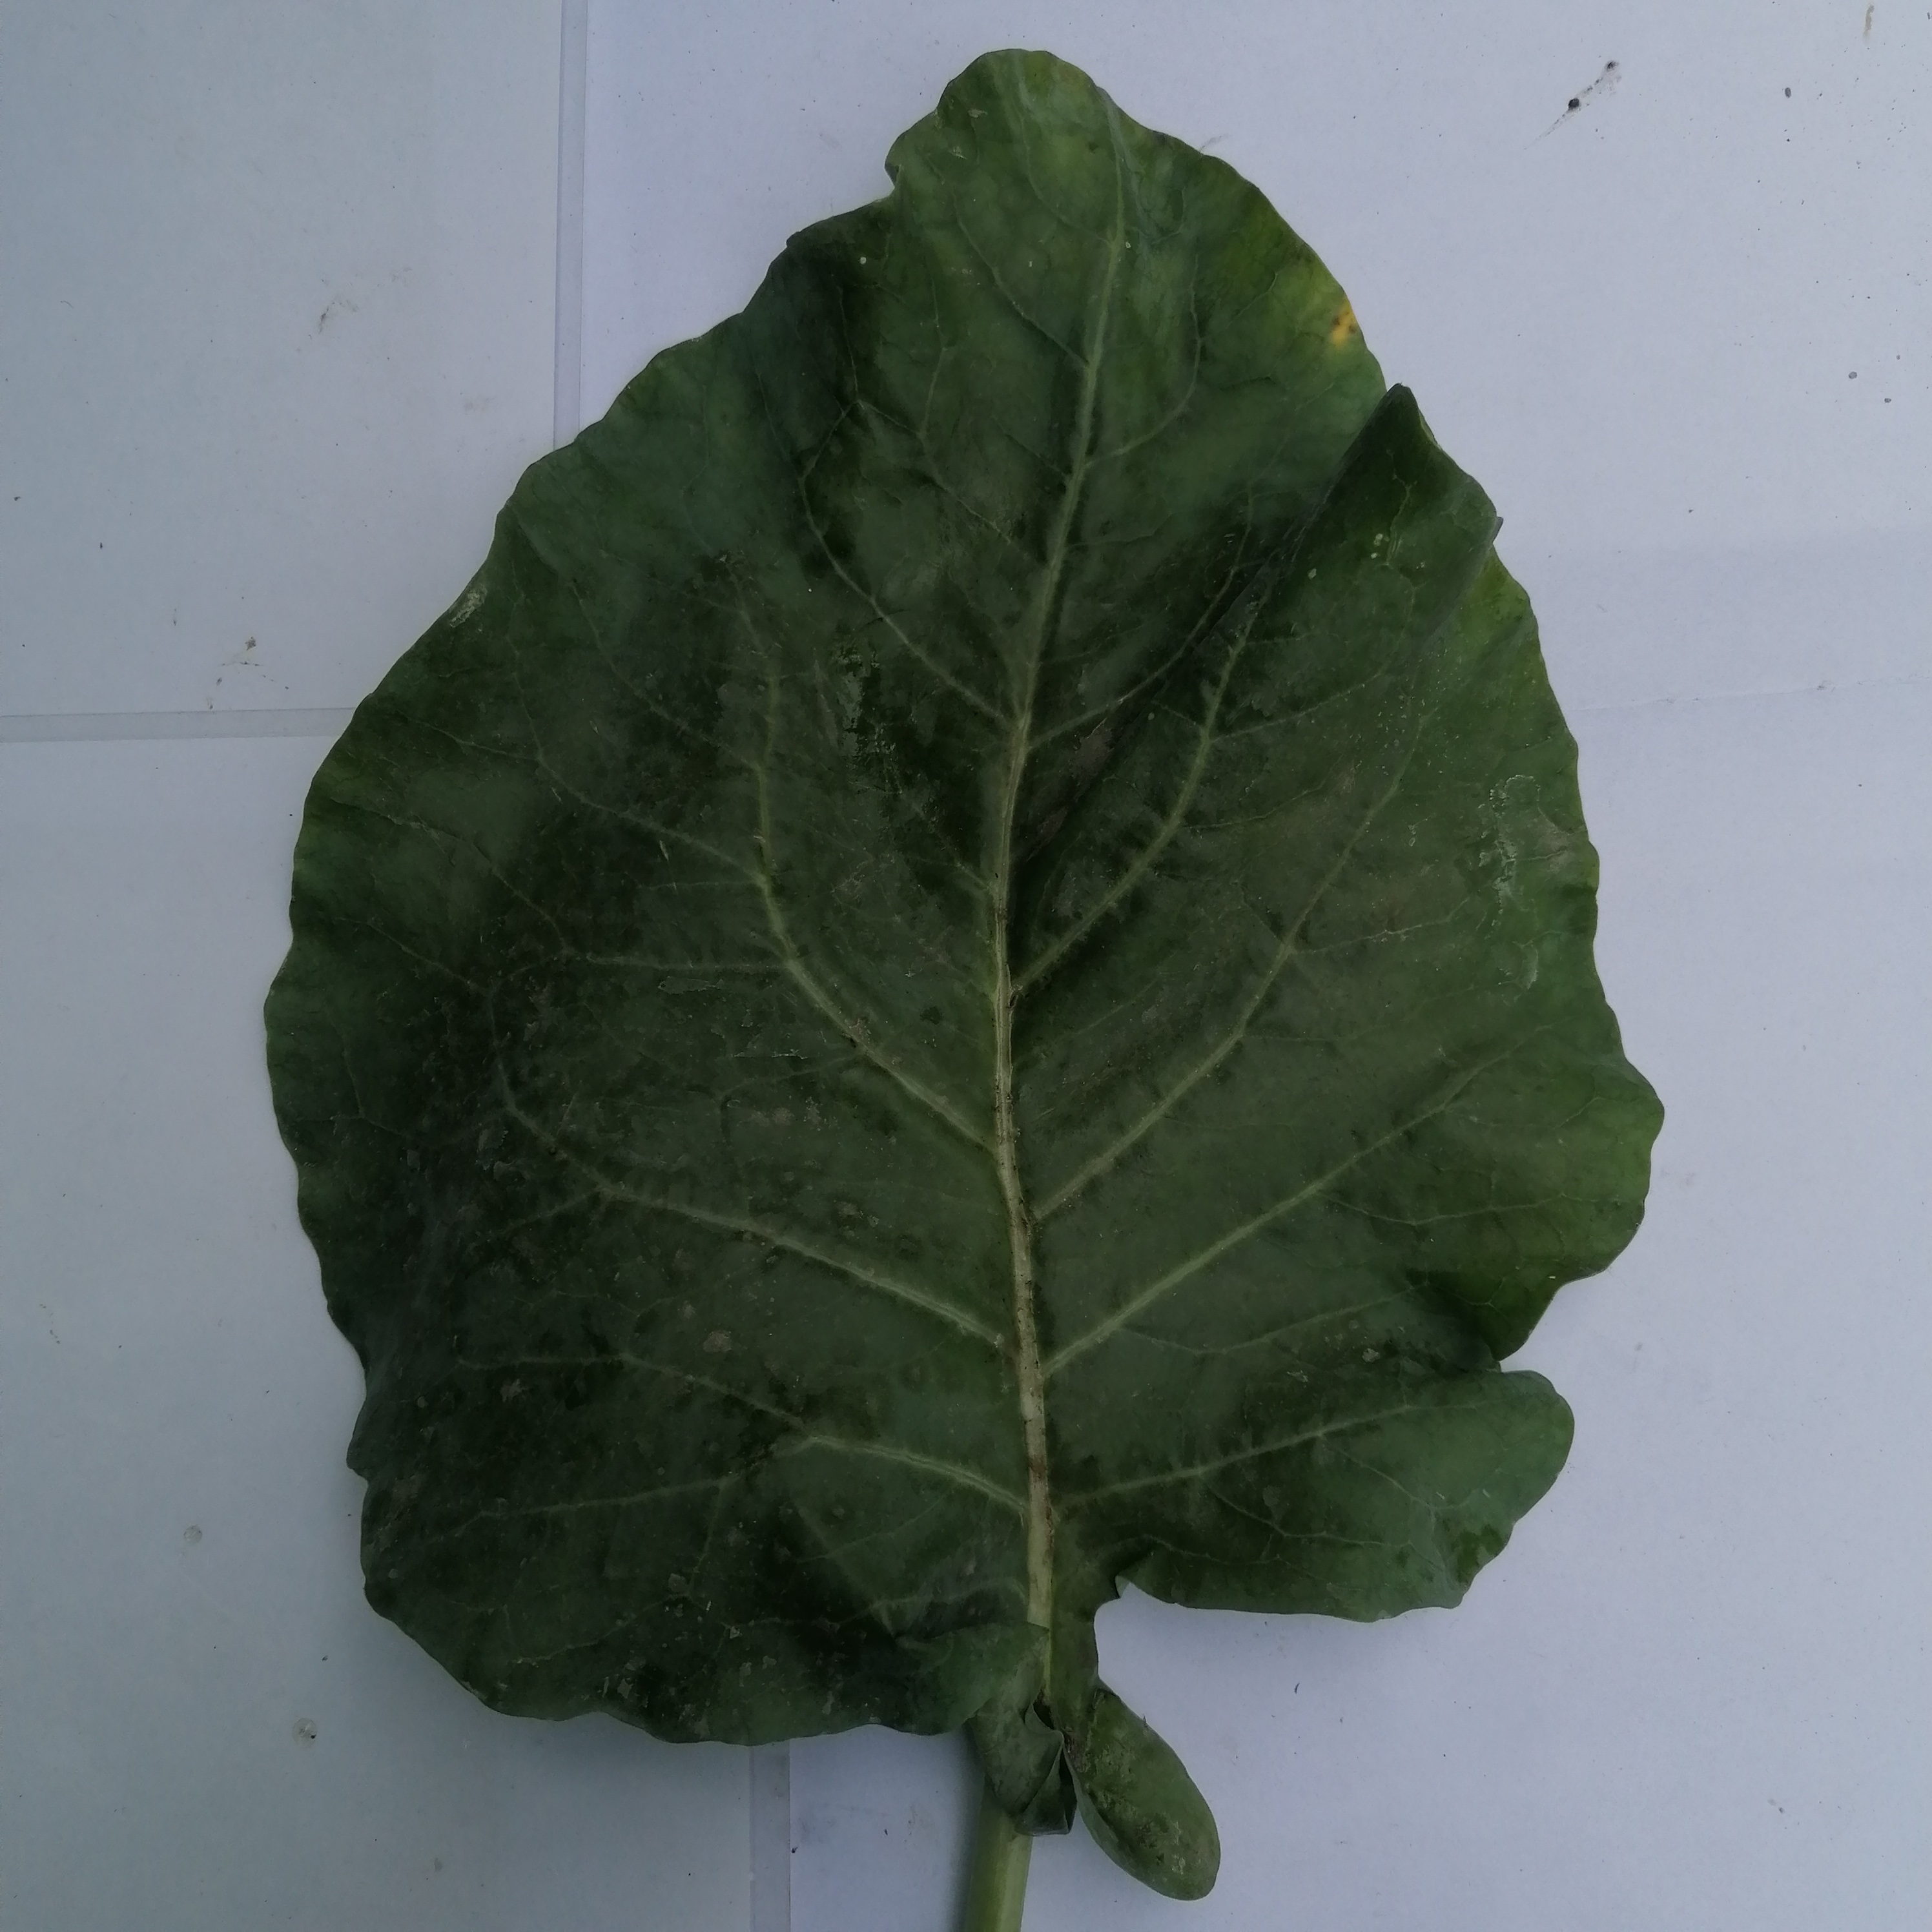
Label: Healthy